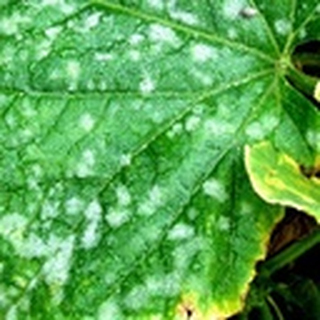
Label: cotton_powdery_mildew